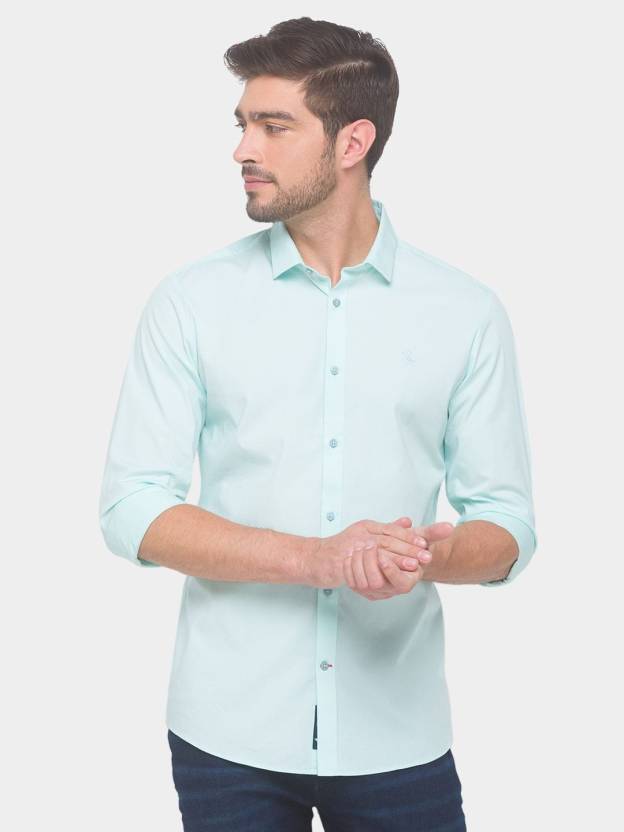
Product: Men Slim Fit Solid Casual Shirt
Price: ₹1,079
Colors: Green
Pattern: Solid